The Bridge on the Drina

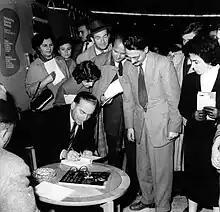
Andrić signing books at the Belgrade Book Fair

Ivo Andrić was Yugoslavia's best known and most successful literary figure, and was awarded the Nobel Prize in Literature in 1961. He was born to Antun Andrić and Katarina Pejić near Travnik on 9 October 1892, but spent most of his childhood in the town of Višegrad. His formative years were spent in the shadow of the town's most distinctive landmark, the Mehmed Paša Sokolović Bridge. As a child, Andrić played in its vicinity and heard the legends surrounding it and its patron, Mehmed-paša Sokolović. Born into a Bosnian Serb family on the outskirts of the town, Sokolović had been abducted by the Ottomans as a child as part of the "devşirme" tax imposed on Christian subjects, taken to Istanbul and inducted into the janissary corps. Despite this, he remained in contact with his Christian family, and in 1557, convinced the Porte to grant the Serbian Orthodox Church autonomy.